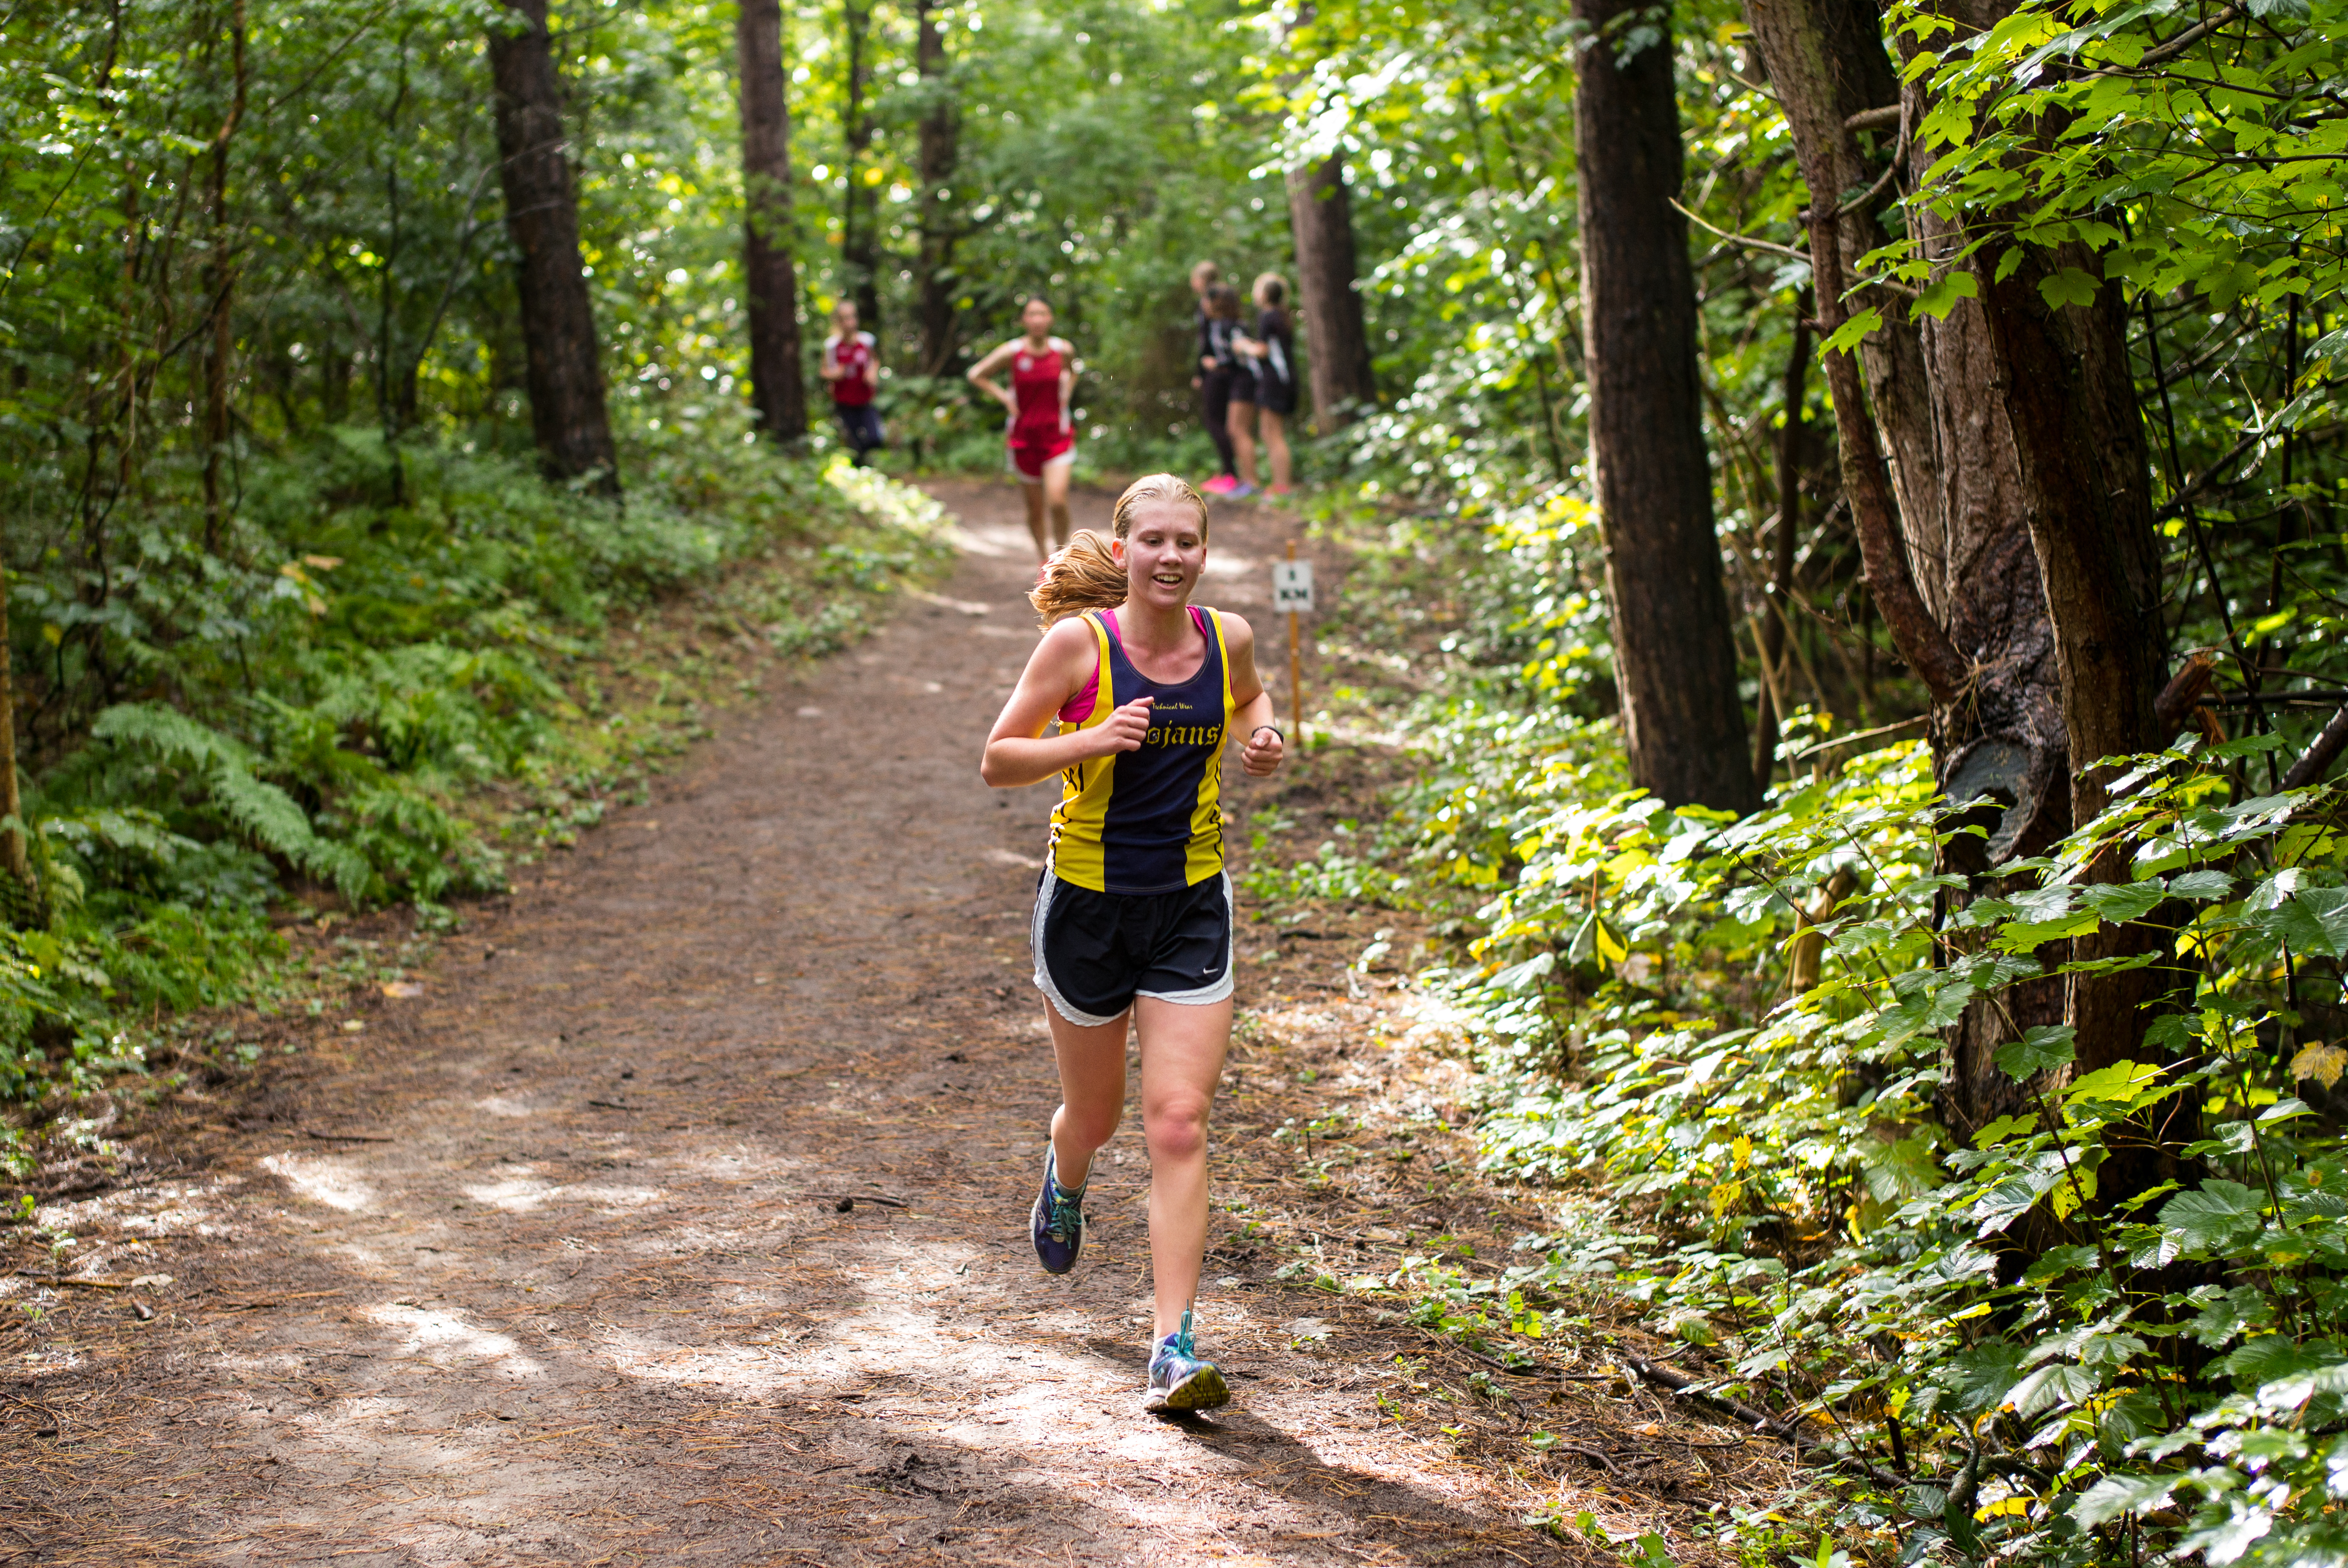
forest, walking, trail, running, recreation, sports, woodland, mountain biking, physical exercise, outdoor recreation, human action, ultramarathon, cross country cycling